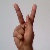
The image shows a hand gesture representing the letter 'K' in Indian Sign Language.